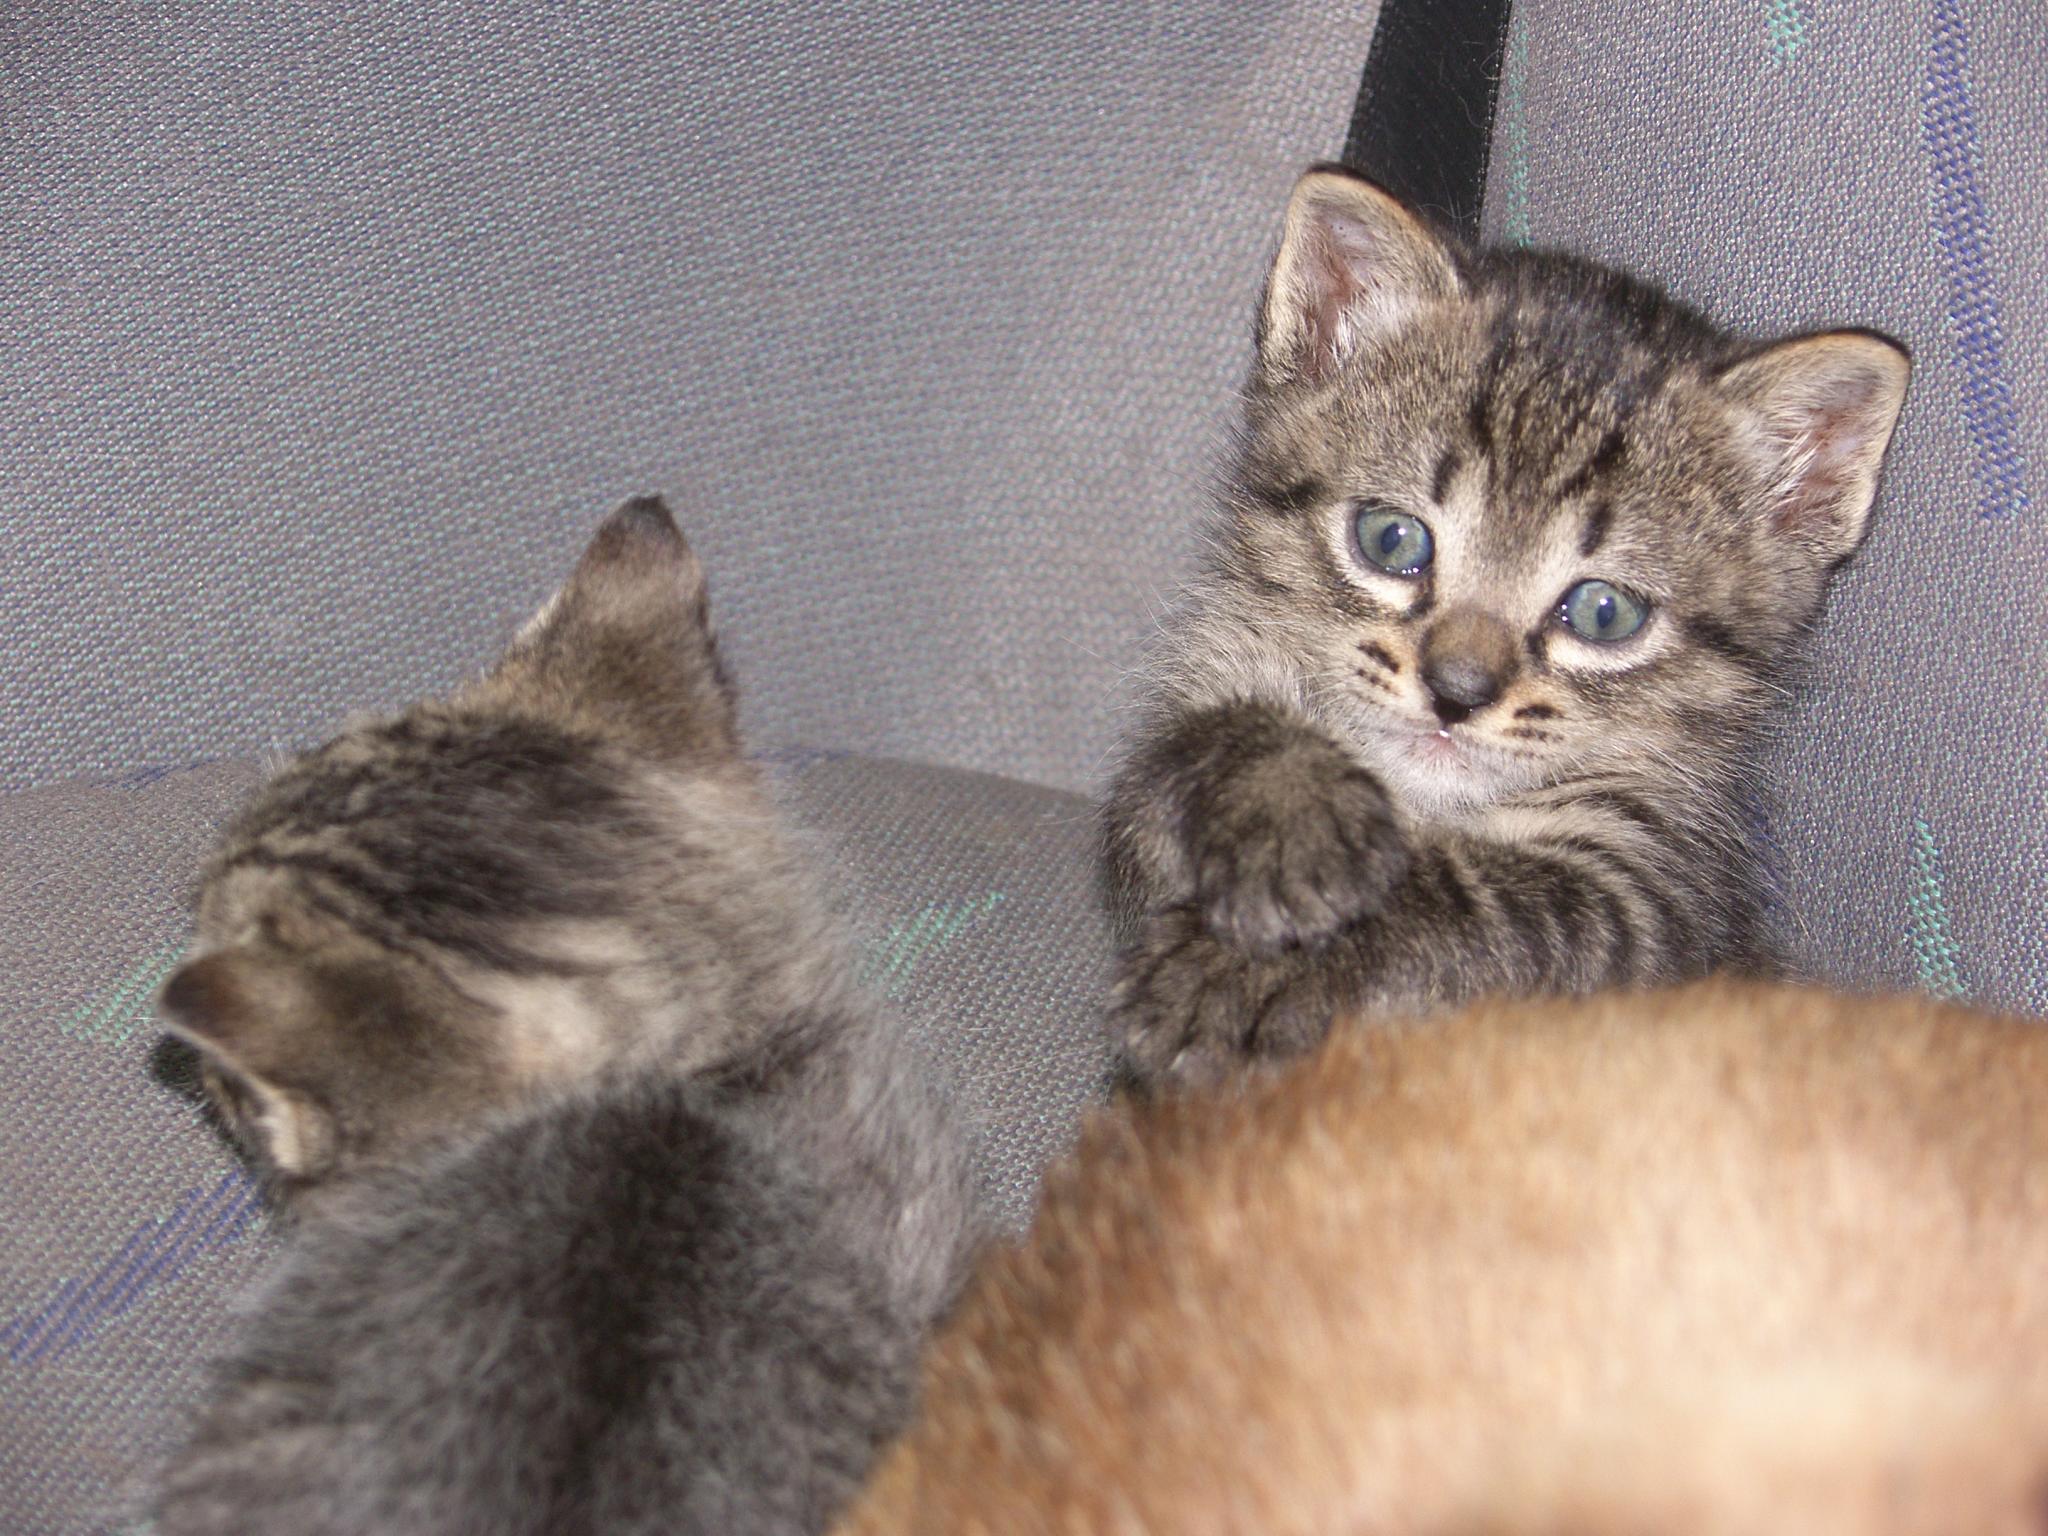
kitten, cat, mammal, fauna, cats, whiskers, vertebrate, gatos, gphoto, animalsggl1, european shorthair, small to medium sized cats, cat like mammal, carnivoran, domestic short haired cat, pixie bob, american shorthair